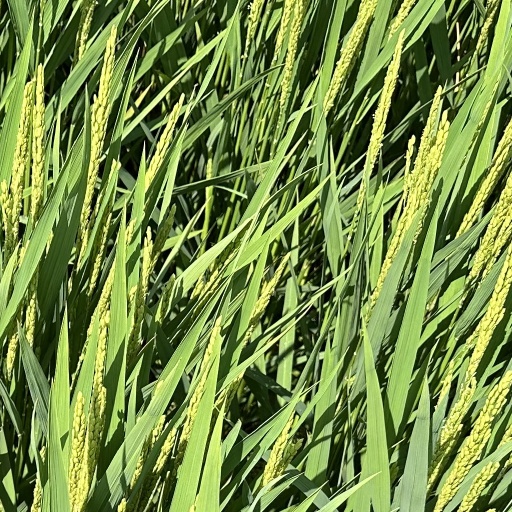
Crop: rice